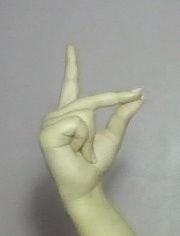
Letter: ta